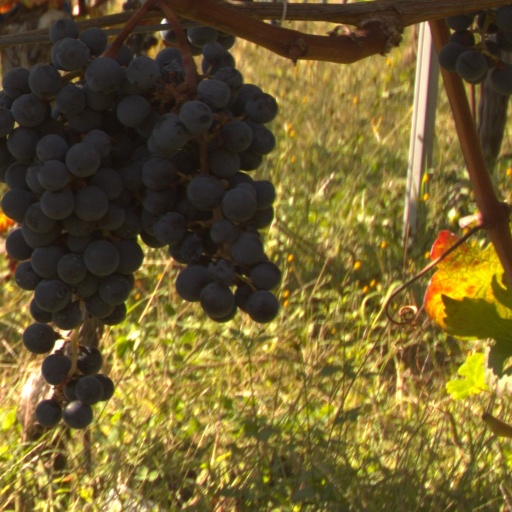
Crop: grape